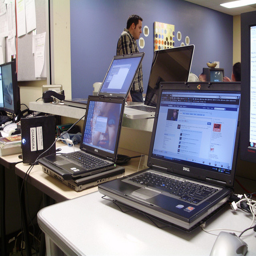
A room with several desks with laptops on top.
various laptops on a desk in an office seting
Laptops are open to different web pages in a computer lab.
This room is full of black PC laptops.
A desk full of desktop and laptop computers.